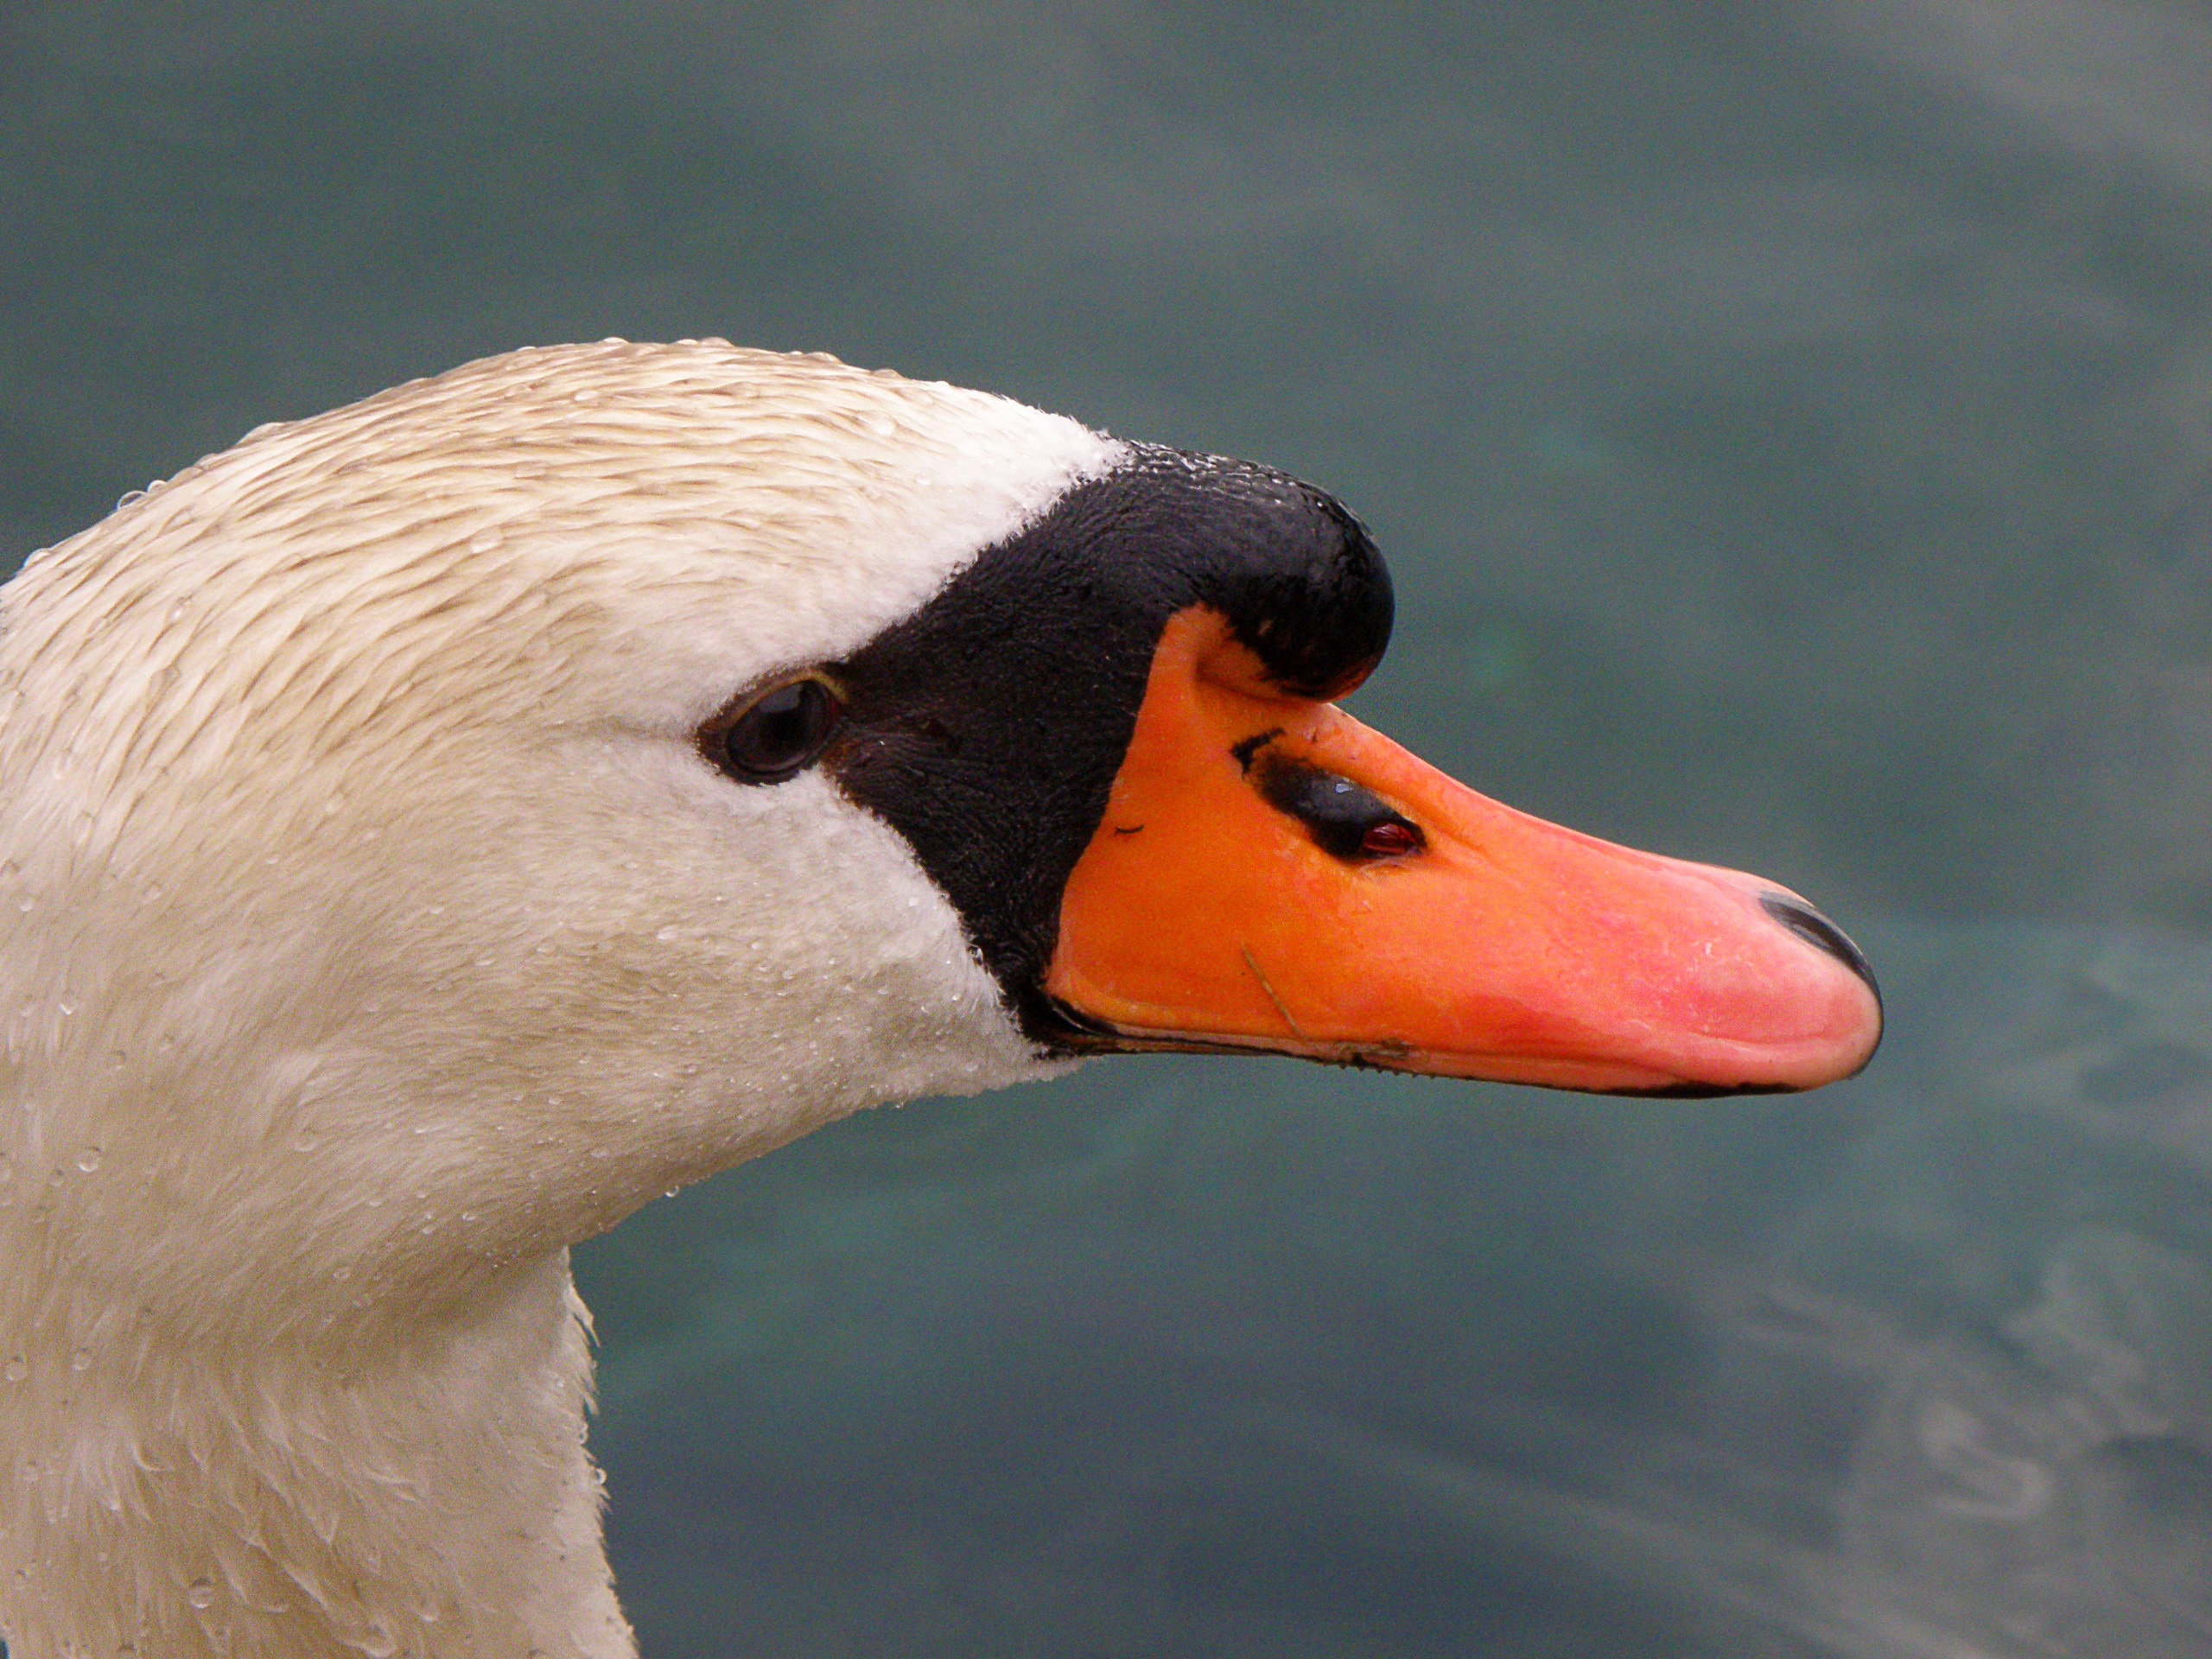
bird, wing, white, beak, fauna, close up, swan, duck, head, vertebrate, waterfowl, water bird, canard, ducks geese and swans